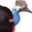
Label: bird